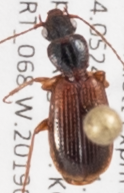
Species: Cymindis neglecta
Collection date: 2019-08-21
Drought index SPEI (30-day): -0.554
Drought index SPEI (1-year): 0.9
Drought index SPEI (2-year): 0.71